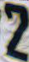
Number: 2